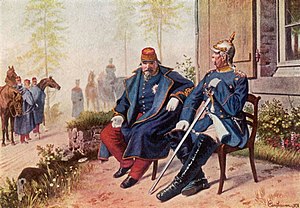
Den fransk-preussiske krig / Kejser Napoleon III tages til fange, republikken indføres i Frankrig
Napoleon III blev taget til fange af preussiske tropper efter slaget ved Sedan. Her er han i samtale med Bismarck.
Den fransk-preussiske krig blev udkæmpet mellem Frankrig og Det nordtyske forbund under Kongeriget Preussens ledelse samt de sydtyske lande Baden, Kongeriget Bayern og Württemberg mellem 19. juli 1870 og 10. maj 1871.